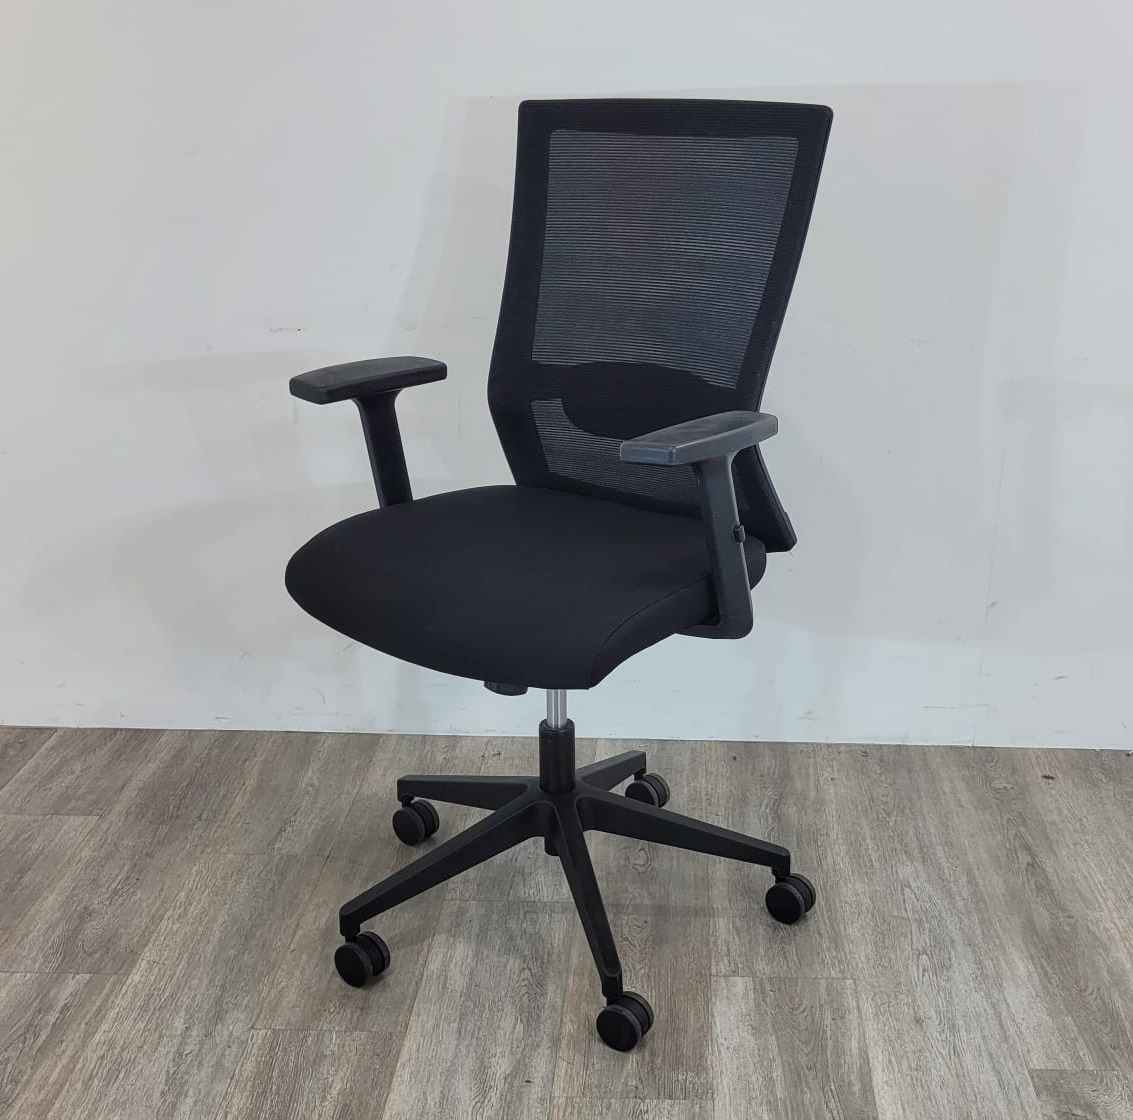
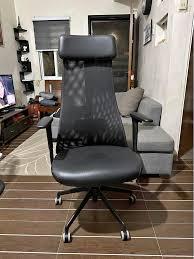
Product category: items_chair
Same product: no